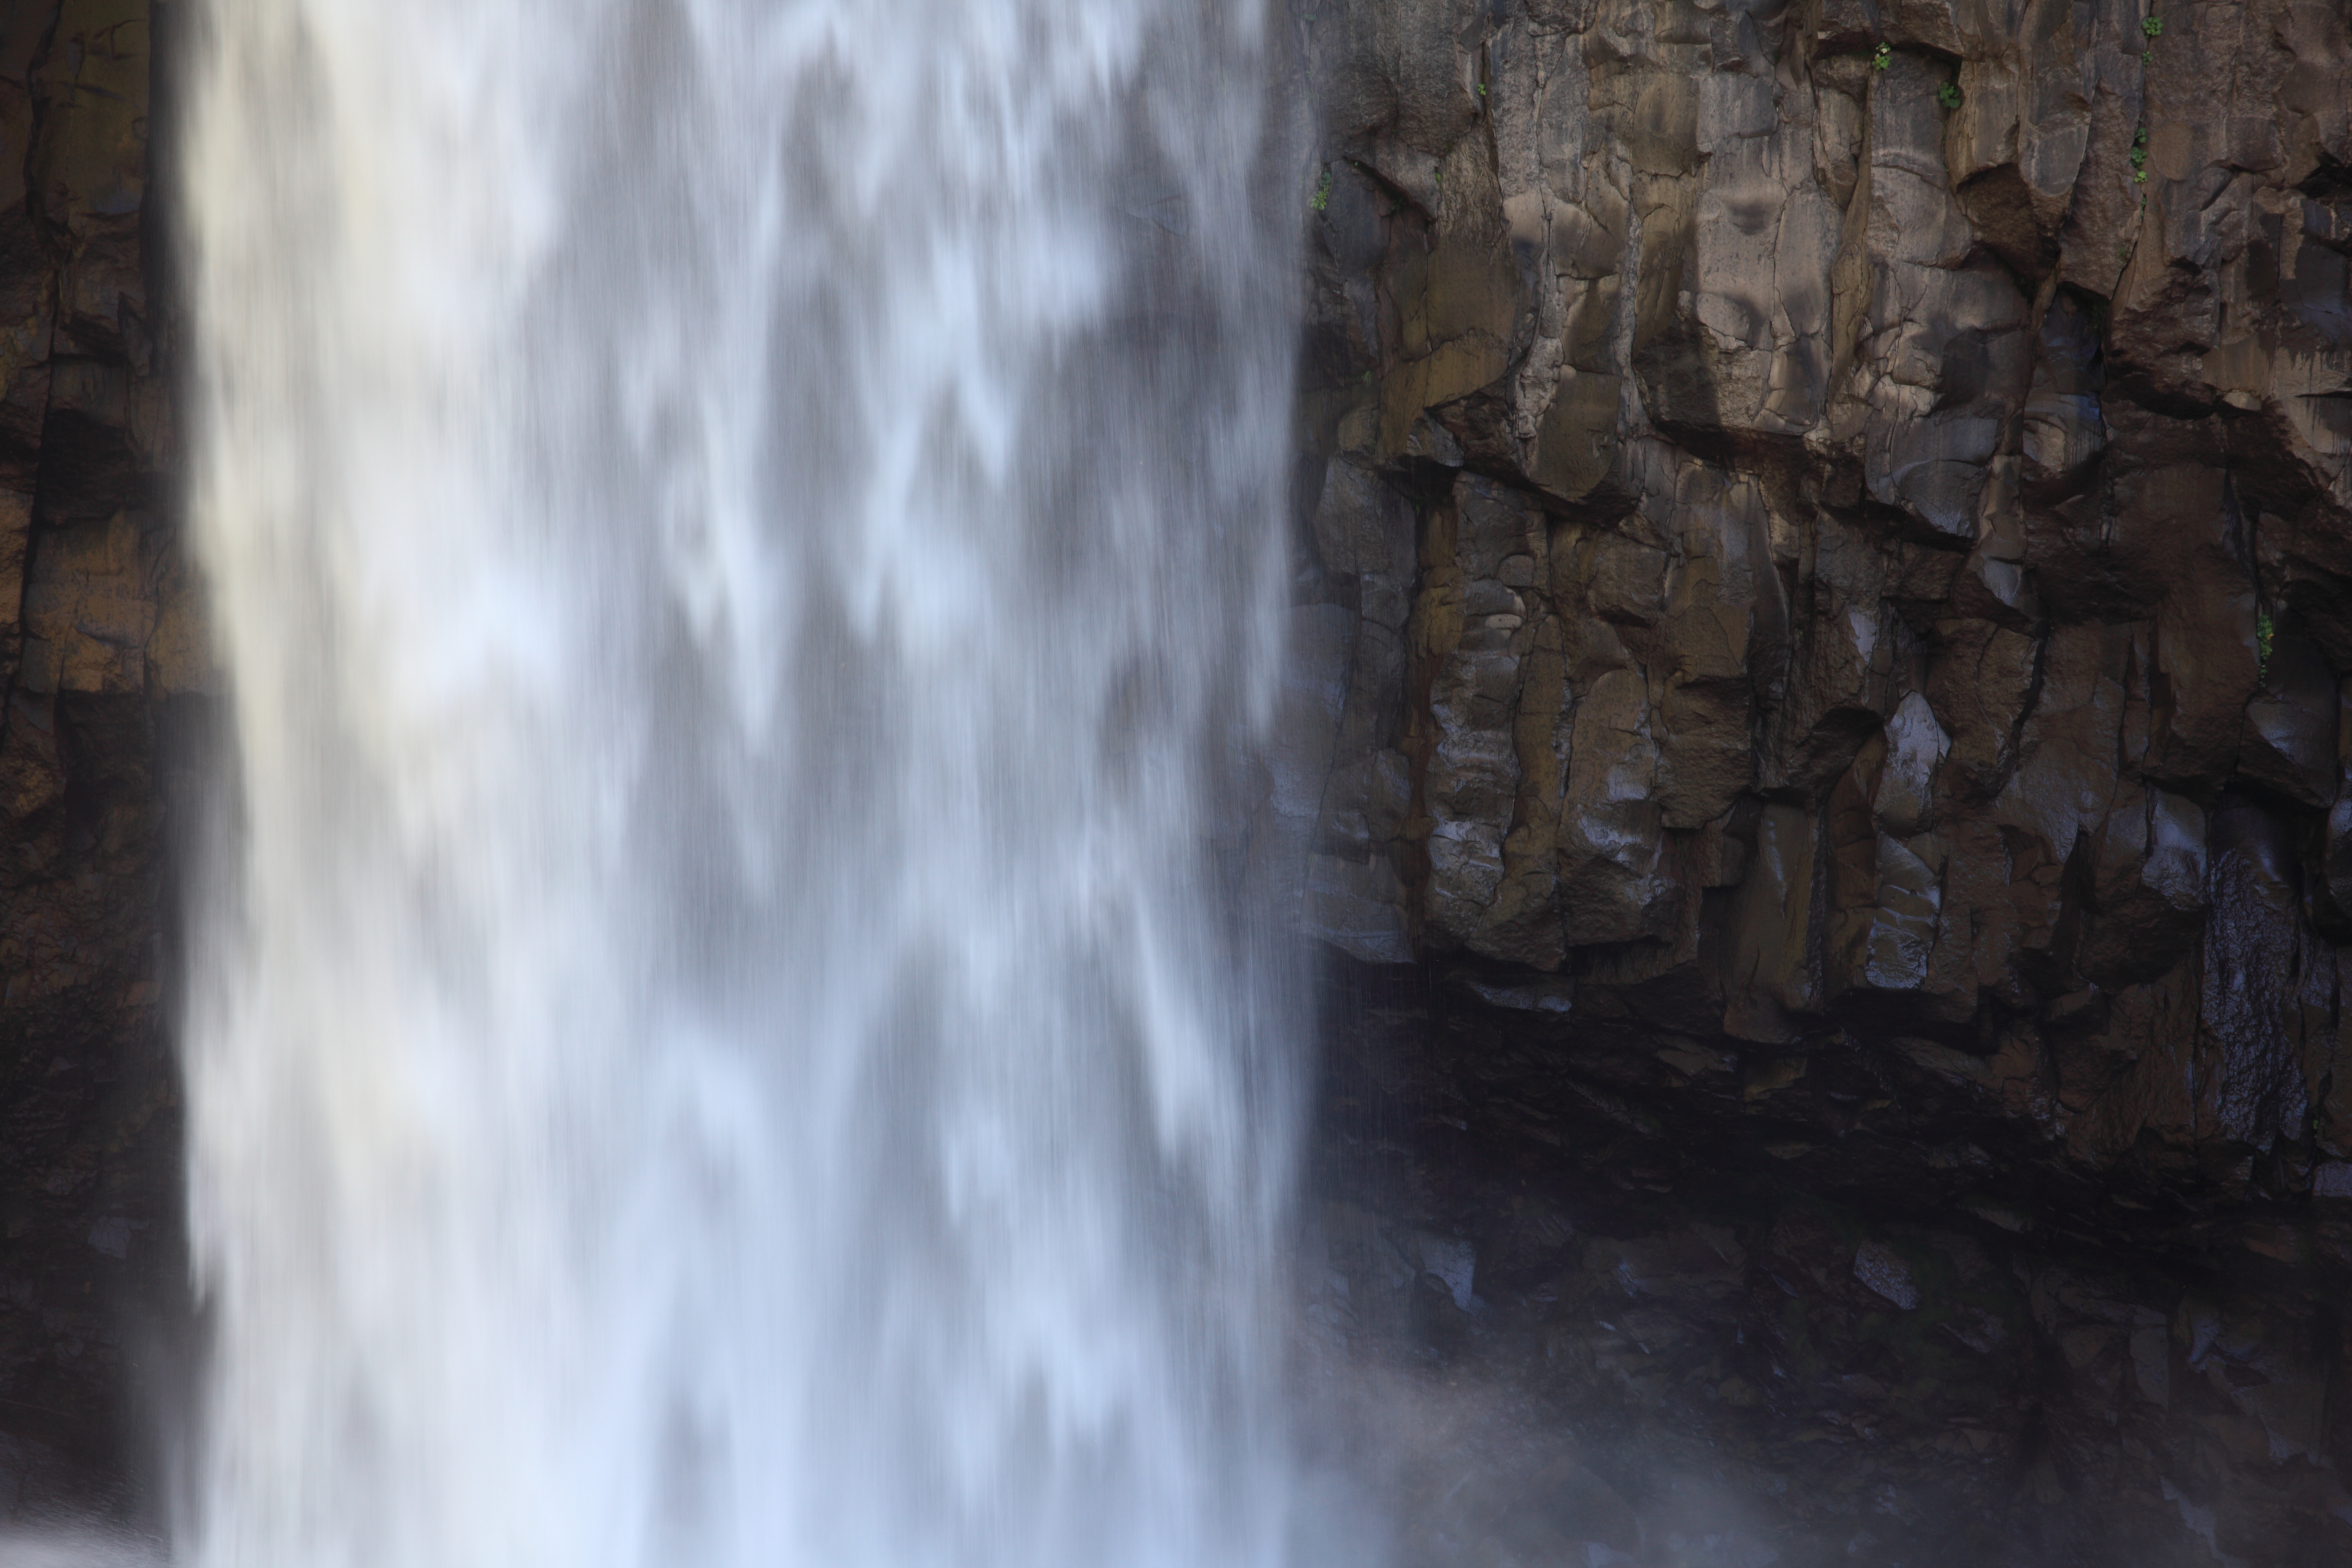
water, nature, rock, waterfall, formation, ice, high, body of water, cool image, 5d, hires, markii, water feature, hi, res, resolution, niigata, myoko, myoukou, naenataki, freezing